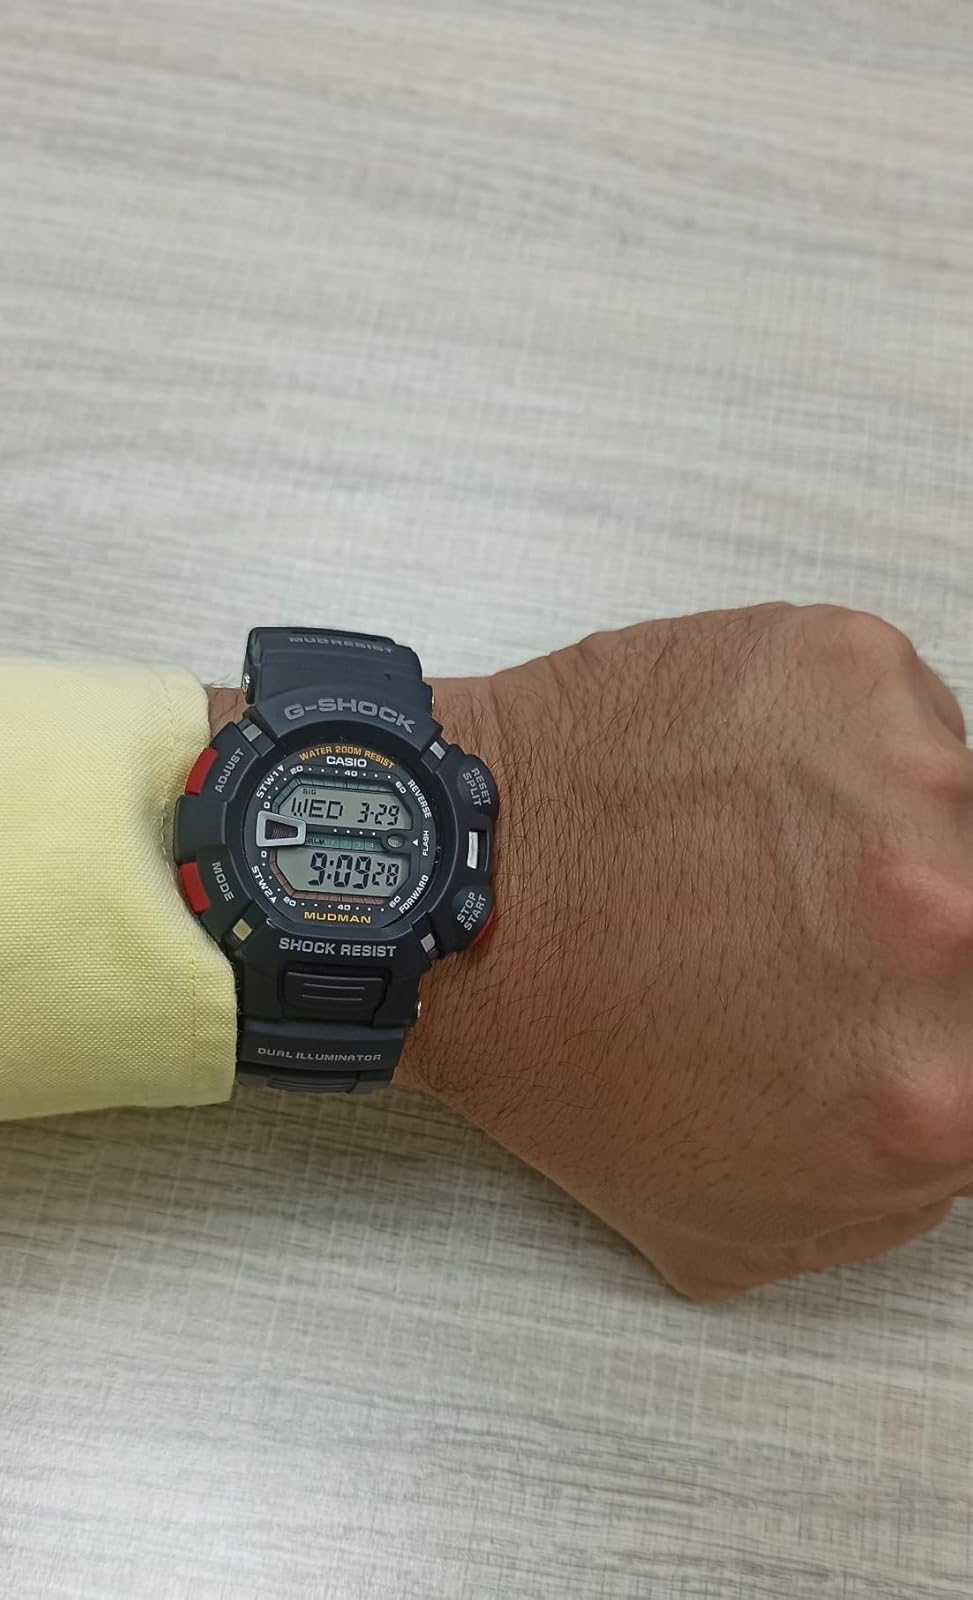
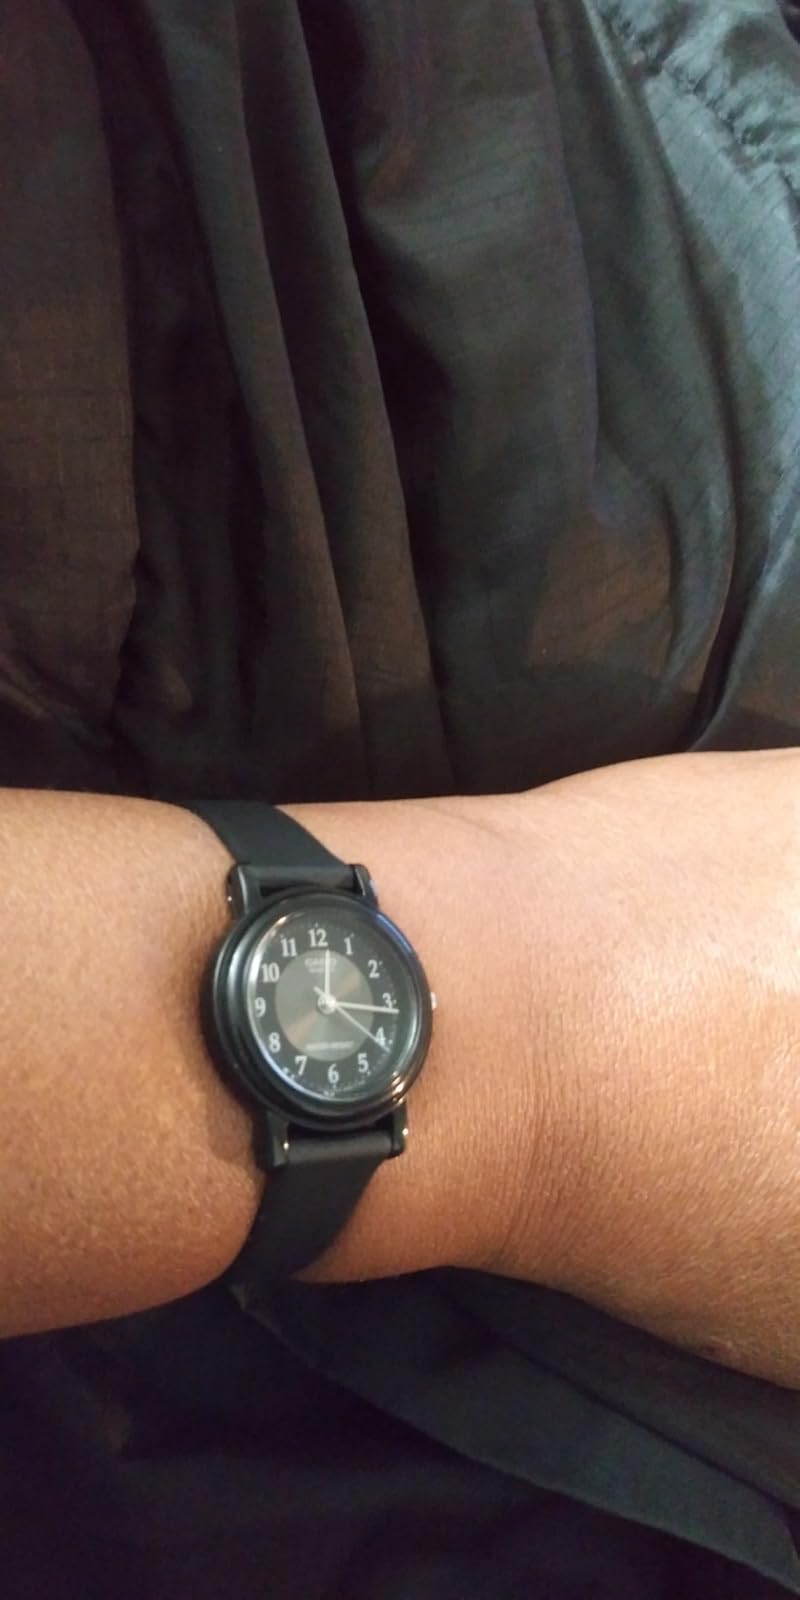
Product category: accessories_watch
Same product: no